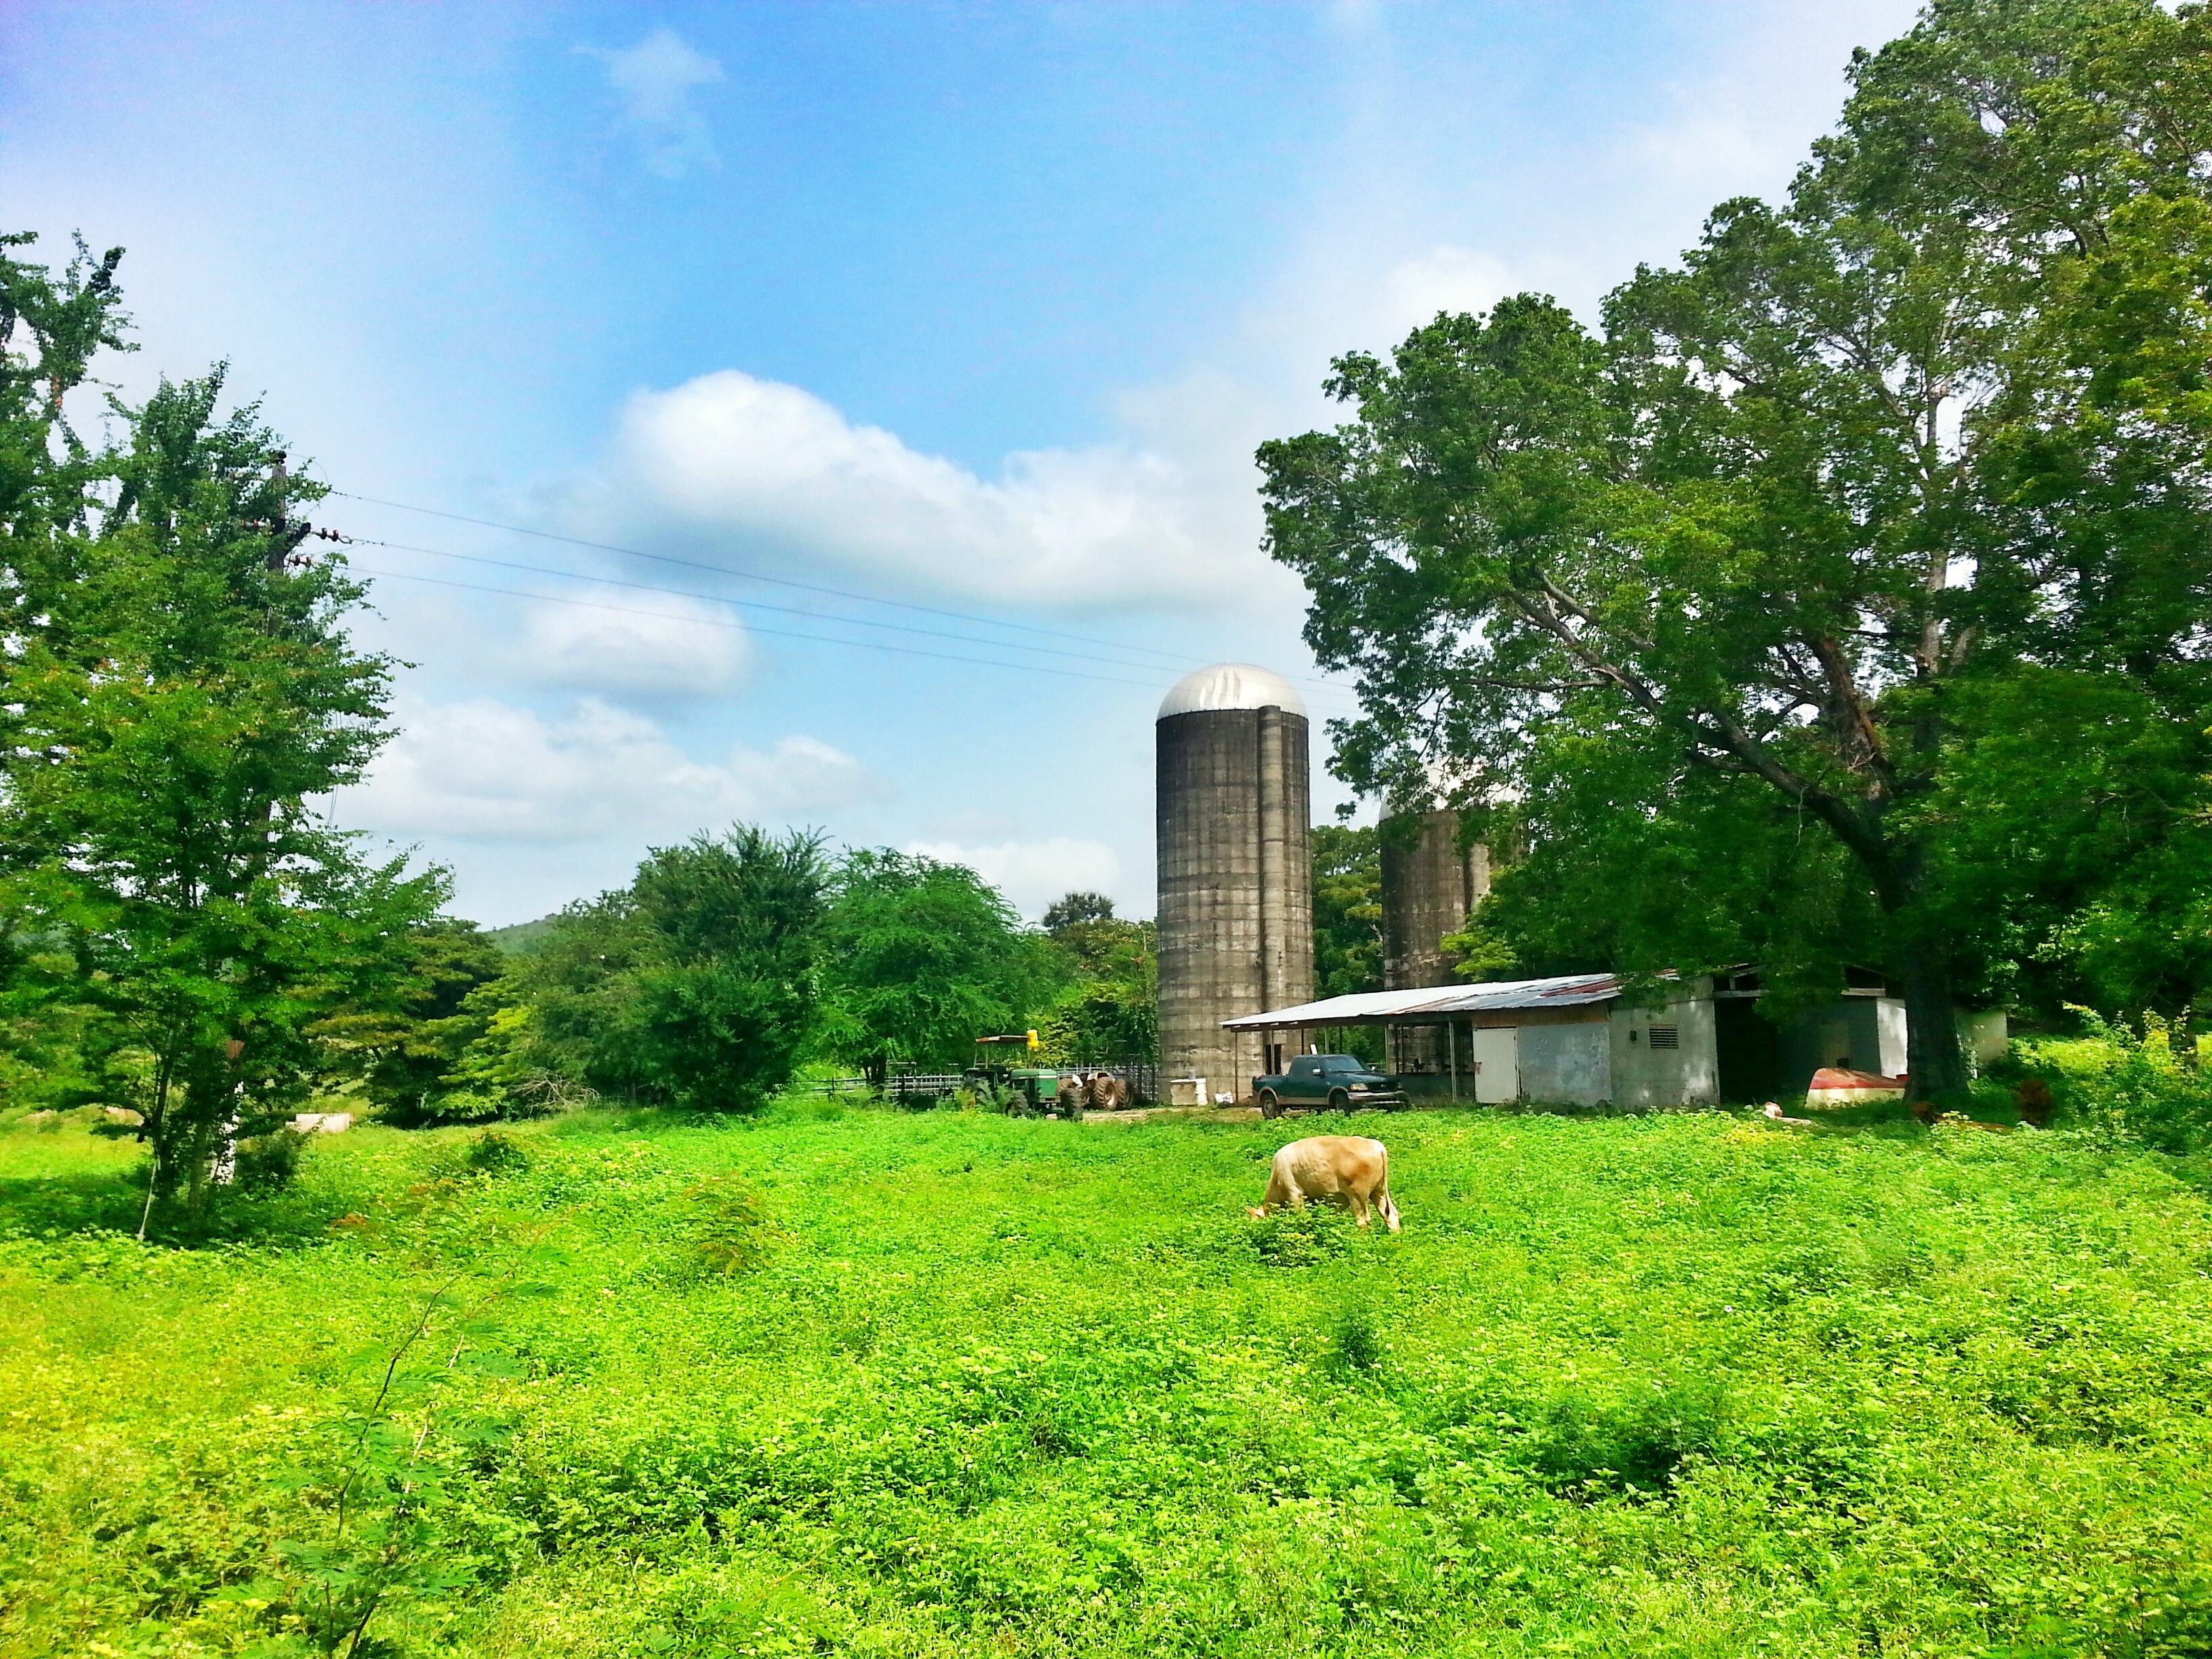
tree, grass, plant, farm, lawn, meadow, house, flower, home, pasture, garden, shrub, plantation, estate, granja, rural area, puerto rico, land lot